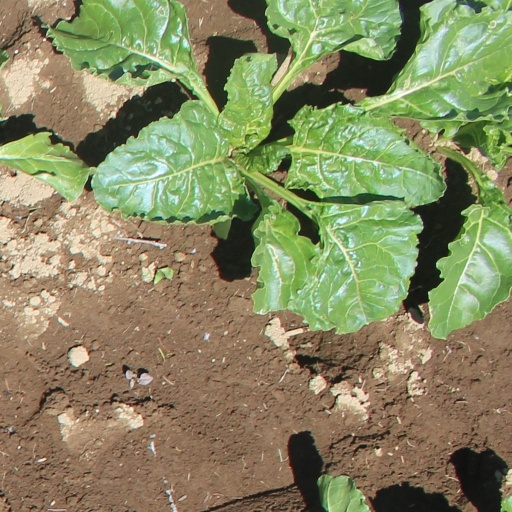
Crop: sugar beet